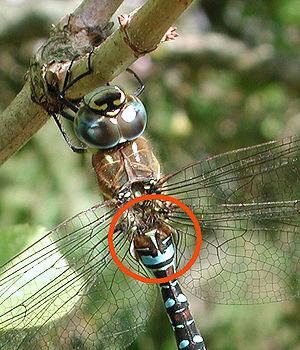
L'æschne mixte est une espèce de libellules du sous-ordre des anisoptères, de la famille des Aeshnidae.